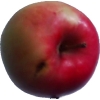
Label: Apple 11